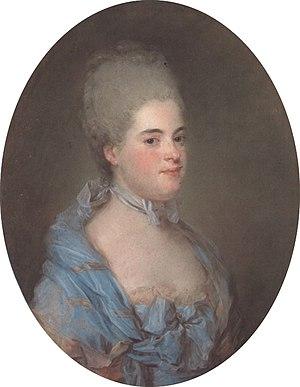
Mme Augustin-Prosper Tassin de La Renardière, née Madeleine-Monique Seurrat de La Barre (1744–1820)
Augustin Prosper Tassin de La Renardière, seigneur de Charsonville, est un négociant, industriel et collectionneur d'art orléanais qui fit fortune dans le raffinage du sucre. Il était membre de la famille Tassin de Charsonville, établie à Orléans depuis le XIVᵉ siècle, qui fournit nombre de notables à la ville.